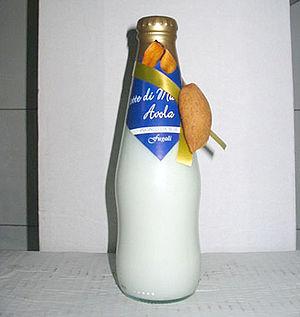
Le lait d’amande est une boisson d'apparence et de texture laiteuse, faite à base d'eau et d'amandes réduites en purée.